Senku Ishigami

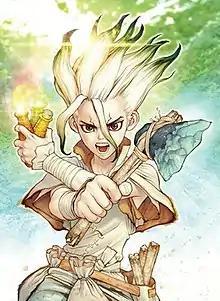
Senku Ishigami, as illustrated by Boichi

is the protagonist from Riichiro Inagaki and Boichi's manga series "Dr. Stone". Beginning in April 5738 AD, it has been over 3,700 years since a mysterious flash petrified nearly all human life. A 16-year-old genius named Senku Ishigami is suddenly revived to find himself in a world where all traces of human civilization have been eroded by time. Senku sets up a base-camp and begins to study the petrified humans in order to determine the cause of the event.